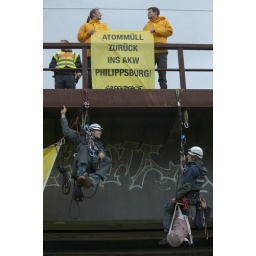
Greenpeace blocks a rail bridge to stop the train shipping German nuclear waste back to Germany after reprocessing in France.